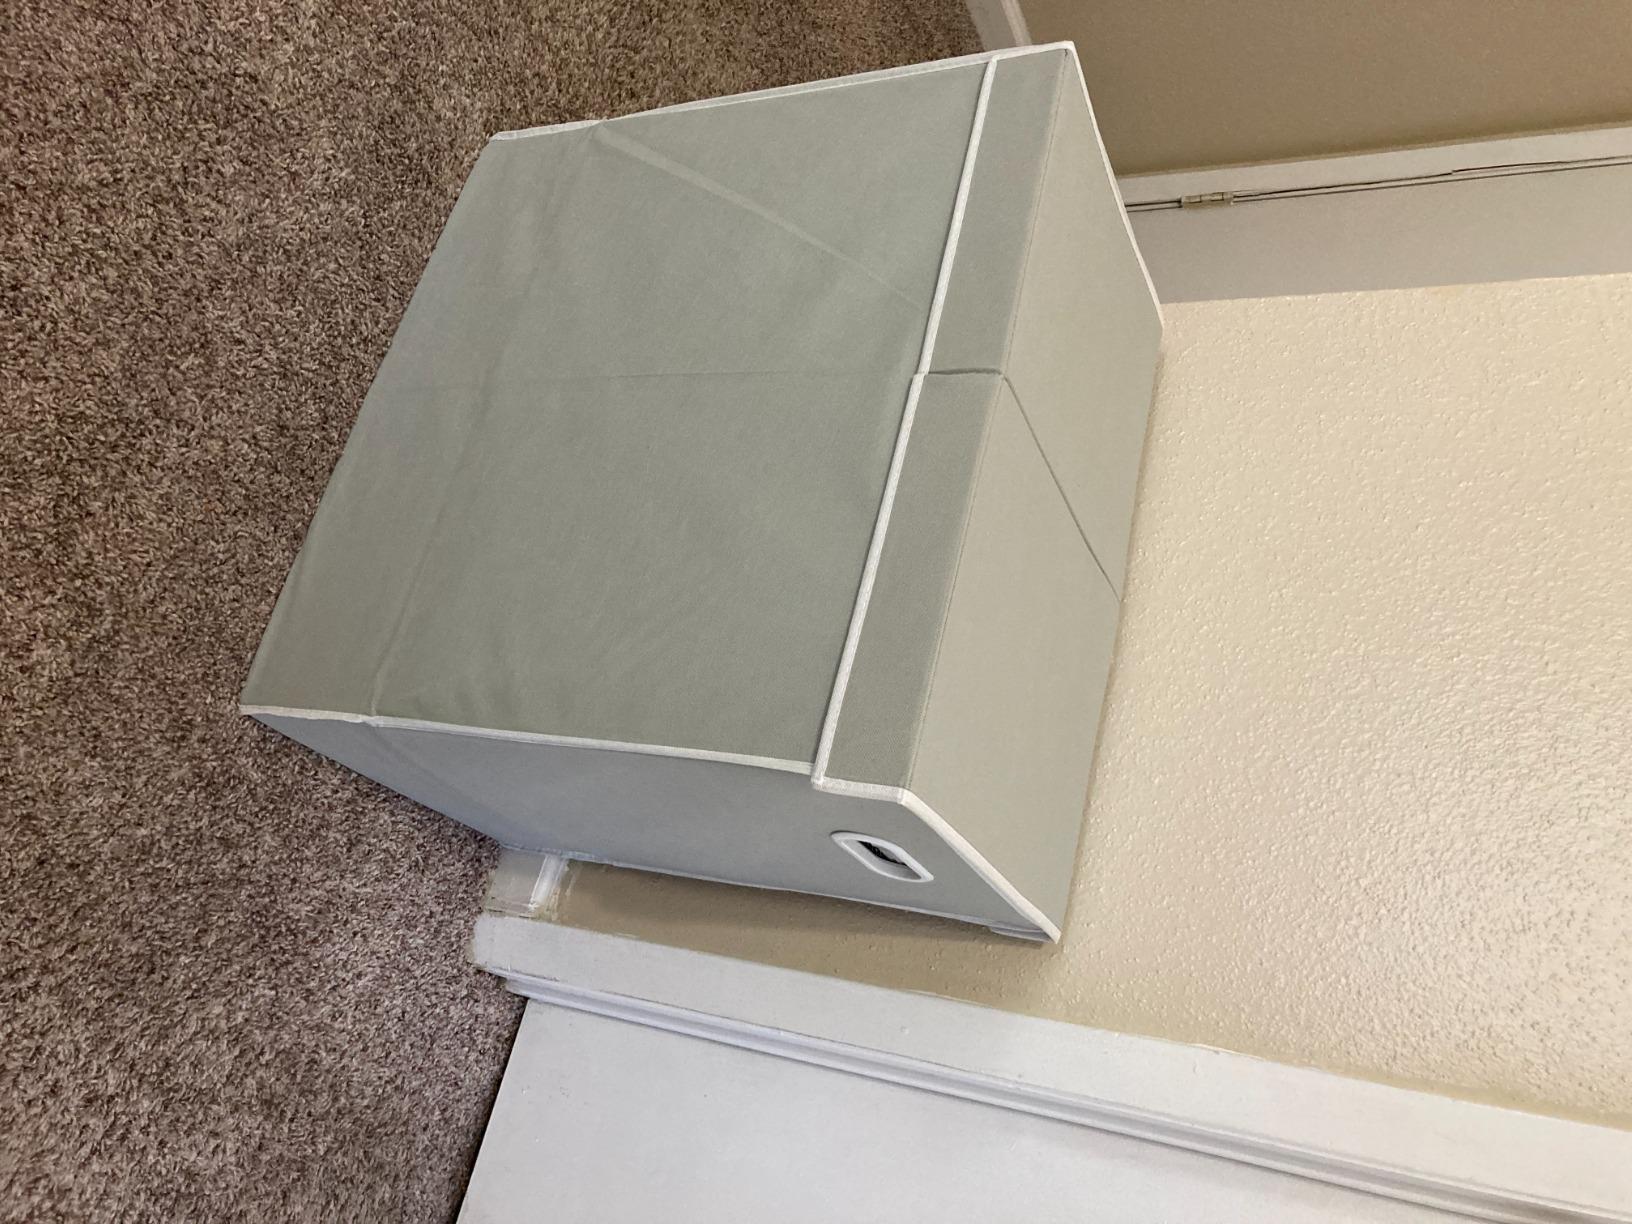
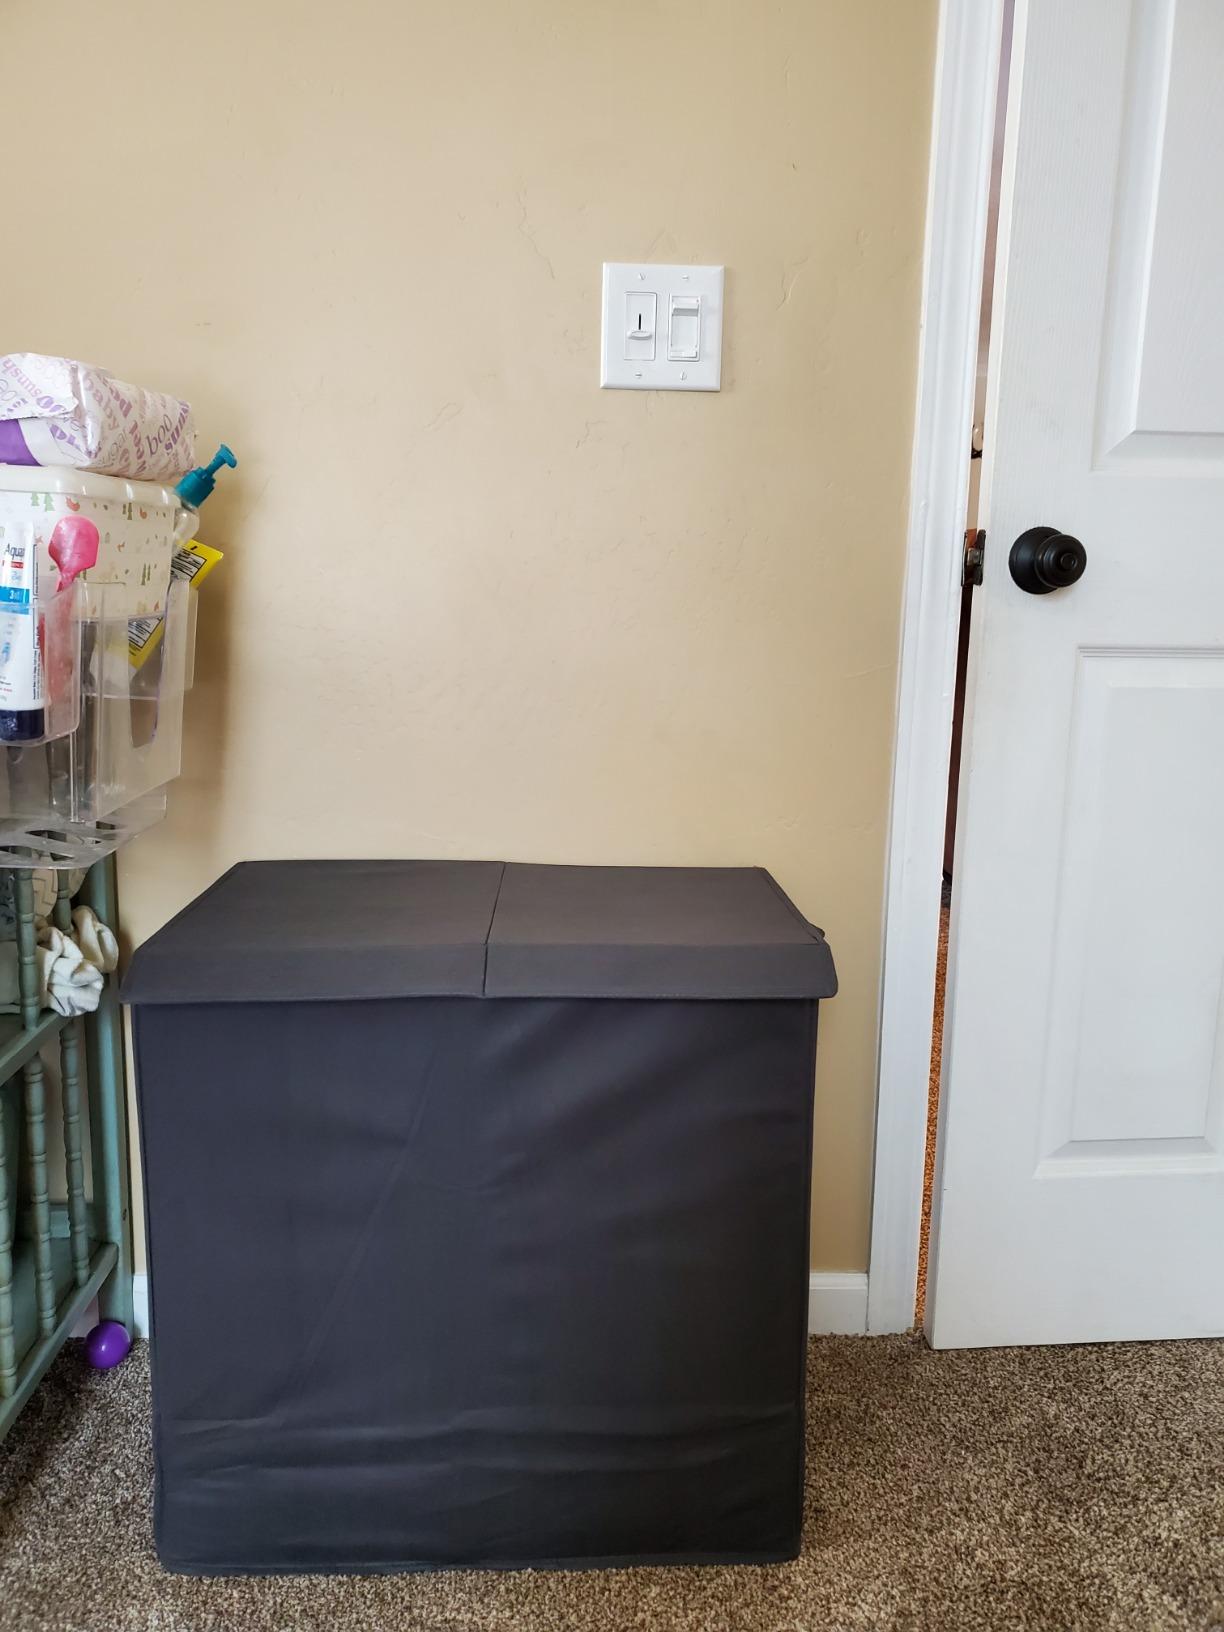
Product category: items_hamper
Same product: no